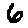
Label: 6